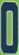
Number: 0